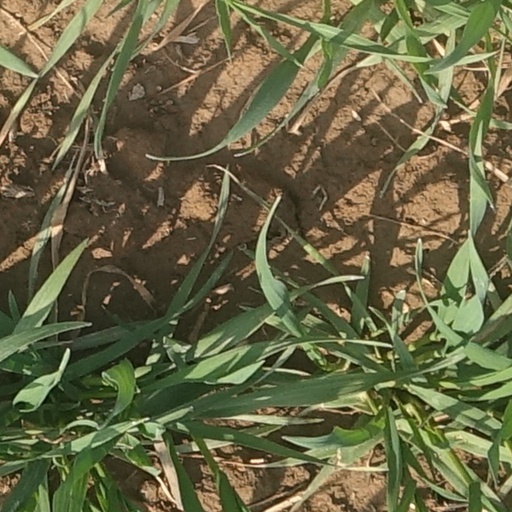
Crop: wheat